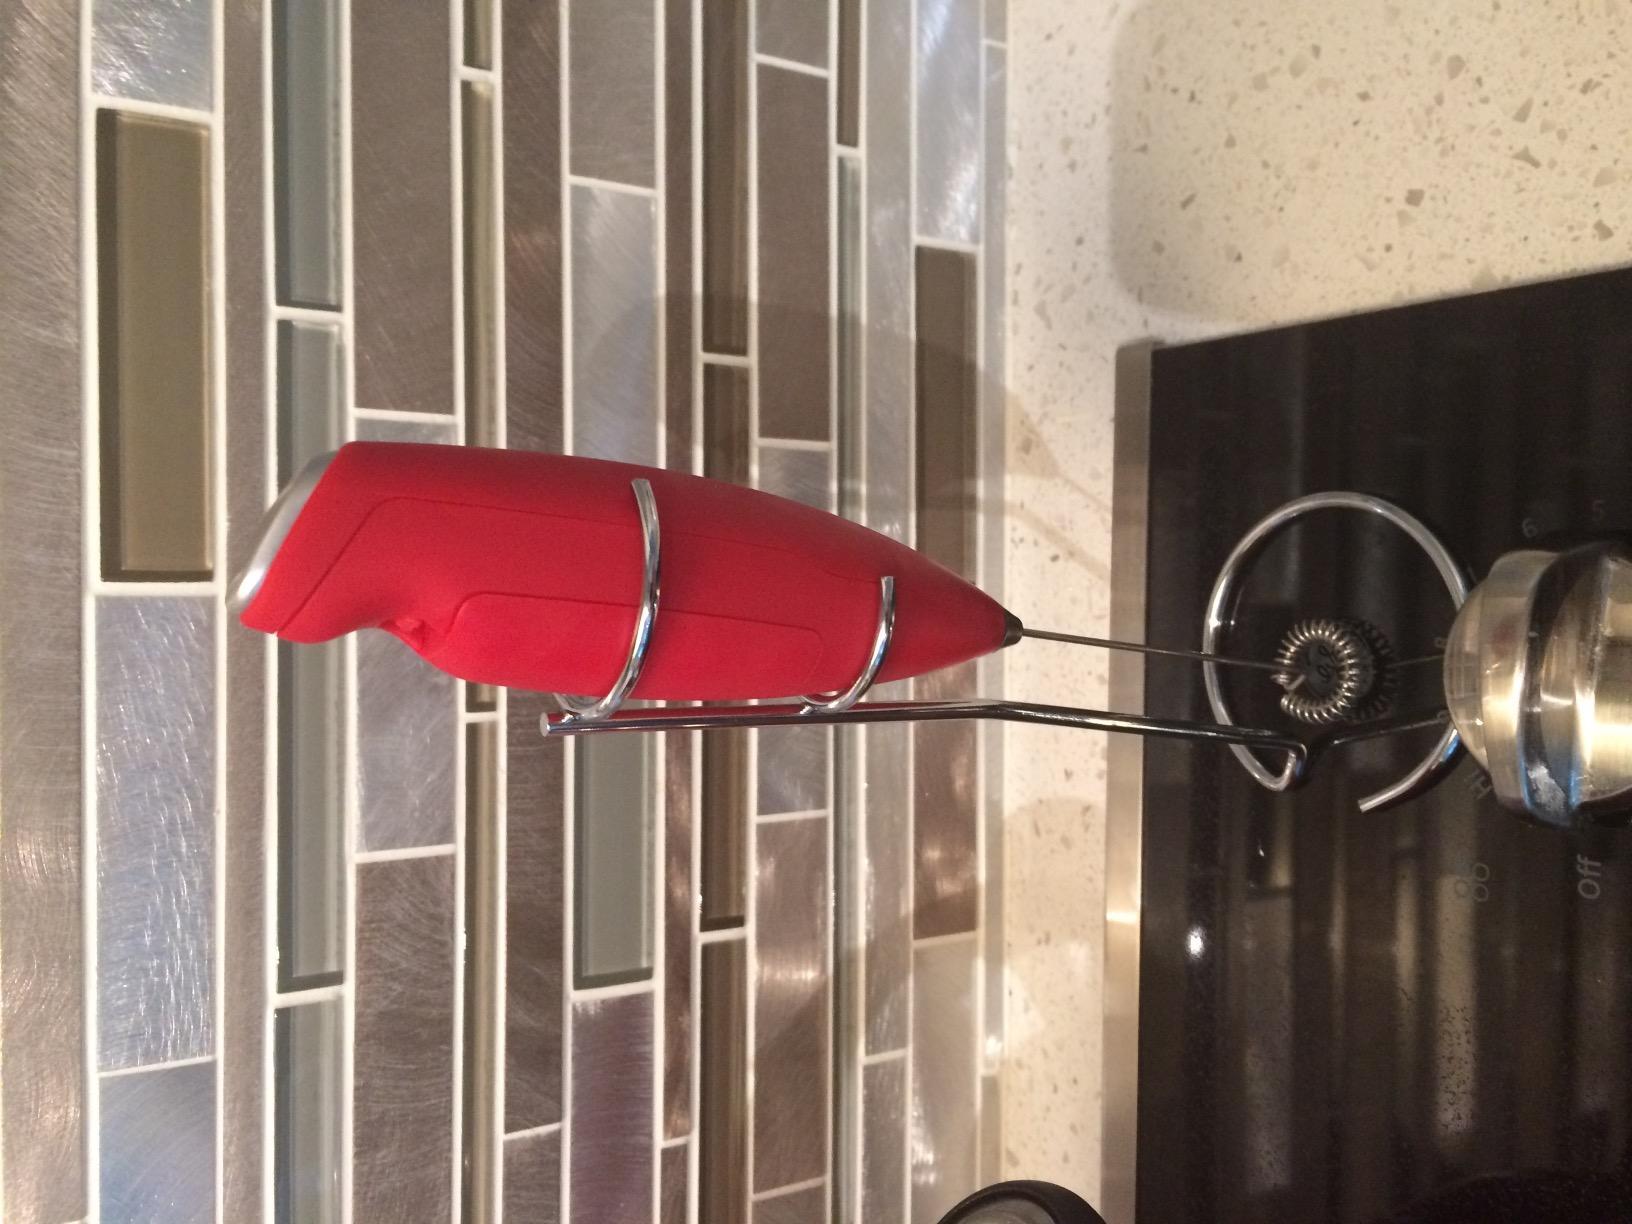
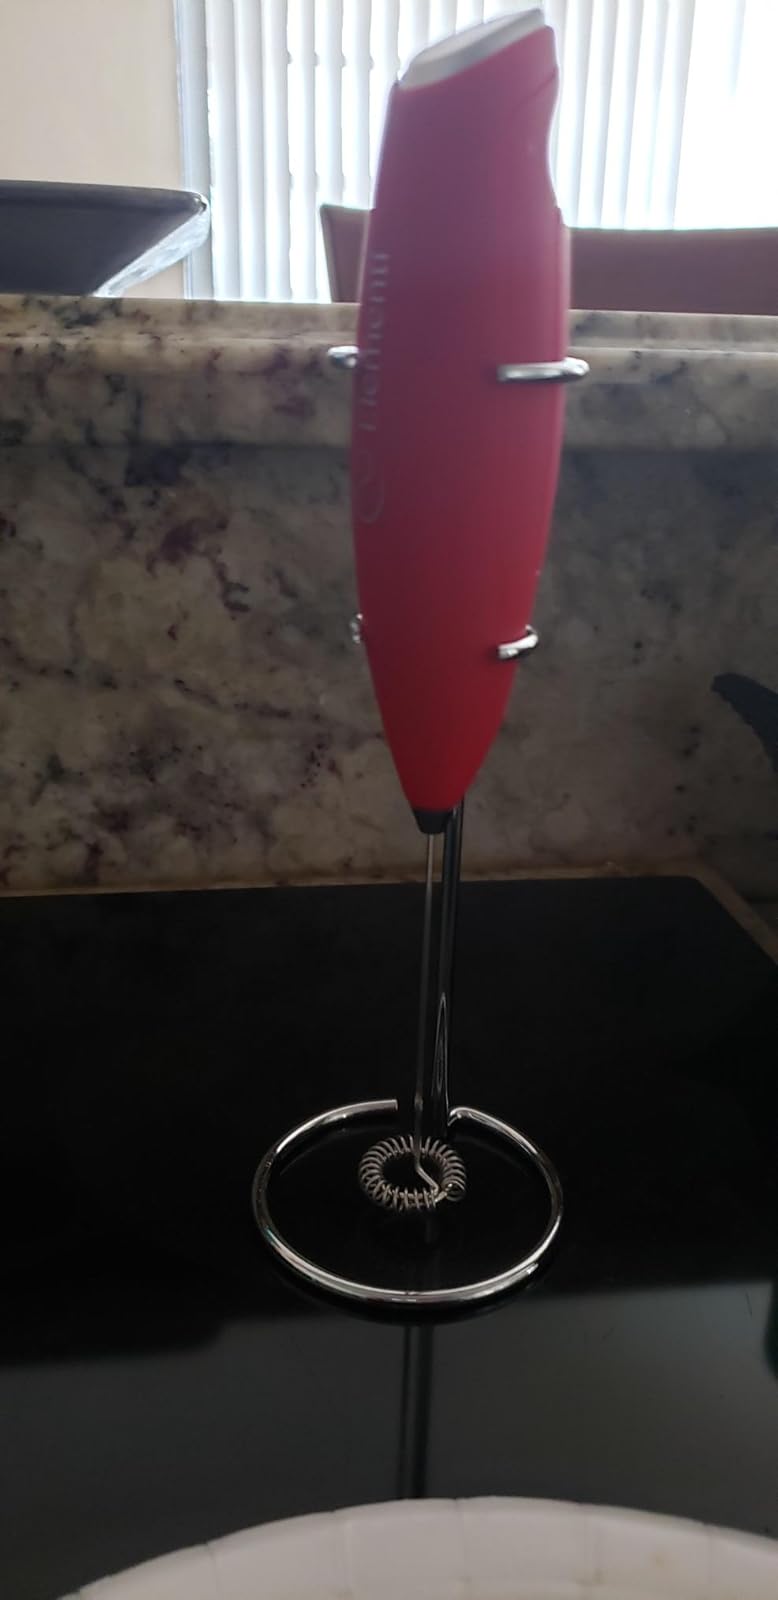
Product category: items_mixer
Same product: yes